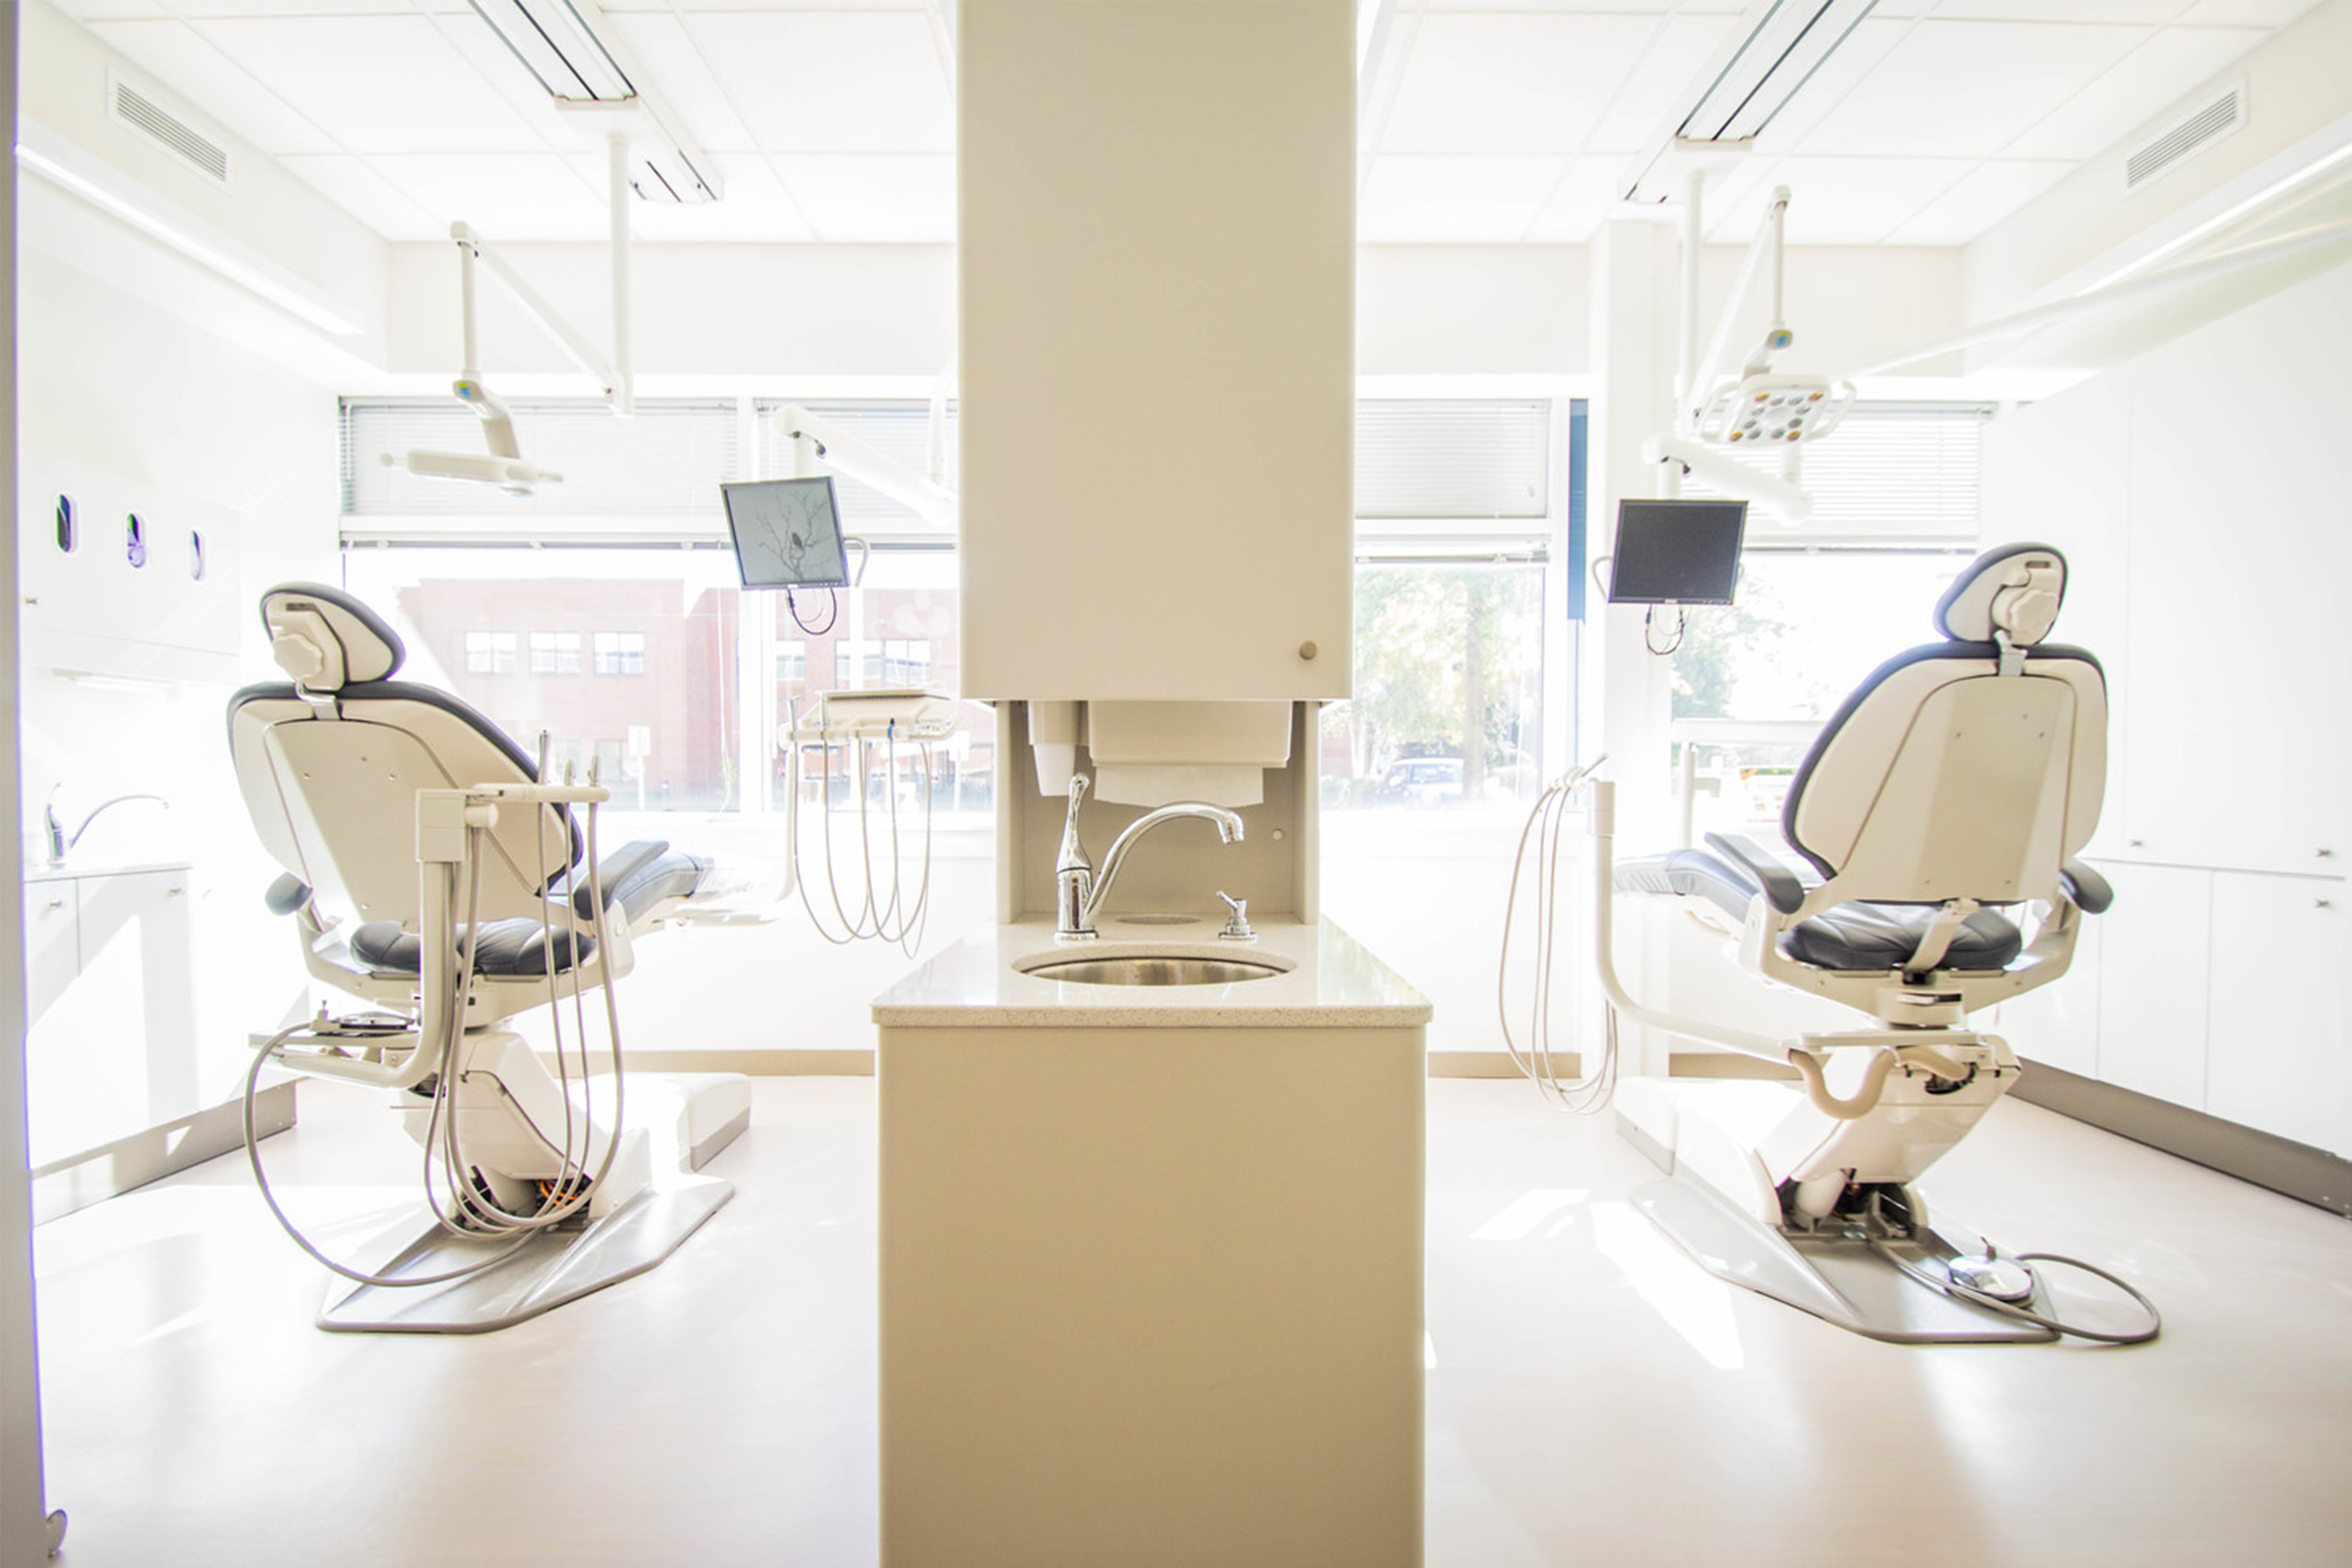
office, interior design, design, hospital, clinic, medical